Santa Maria del Popolo

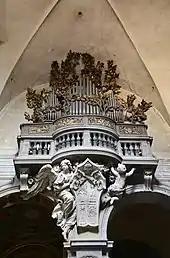
The right organ loft with the original organ-case

Architecturally the transept is similar to the nave with the same quattrocento cross-vaults and half-columns, Baroque stone revetments, cornices and large segmental arched clerestory windows. The arms are only one bay long, they end with semicircular apses that were rebuilt by Bernini. The two identical side altars and the majestic organ lofts above the entrance arches of the eastern side chapels were created by his workshop. The side altars are edicules made of different coloured marbles, they are embellished with triangular pediments, Corinthian pilasters, Classical friezes with acanthus scrolls and flanking angels. The plinths are decorated with the arms of the Chigi family (the princely version on the right-hand altar and the ecclesiastical version with the cardinal hat on the other) while the frontals are particularly rich pietre dure stoneworks.